Rover 200 / 25

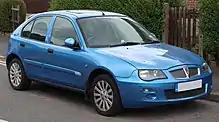
Rover 25

The Rover 200 Series, and later the Rover 25, are a series of small family cars that were produced by former British manufacturer Rover from 1984 until 2005.